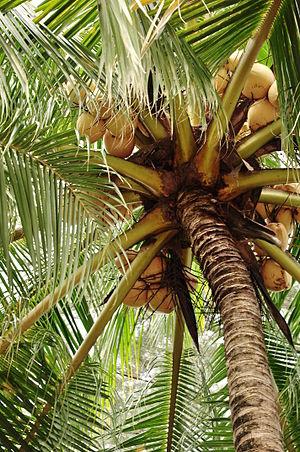
La chute des noix de coco des cocotiers provoque parfois des traumatismes importants pouvant entraîner la mort, généralement à la suite de blessures à la tête.